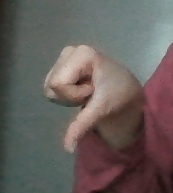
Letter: waw